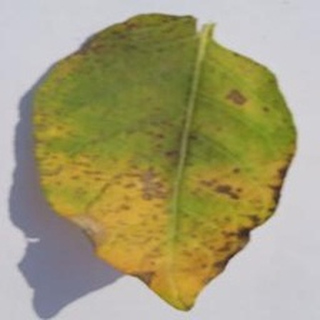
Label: potato_early_blight